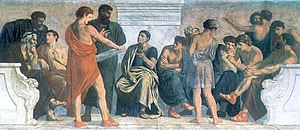
Lykeion / Aristoteles' skole
Aristoteles' skole af Gustav Adolph Spangenberg
Lykeion var først et offentligt mødested i en lund uden for Athen, dernæst et idrætsanlæg. I 335 f.Kr. grundlagde Aristoteles sin filosofiske skole, Den peripatetiske skole. I 1996 blev resterne af Lykeion opdaget i Athen i en park bag ved parlamentet.